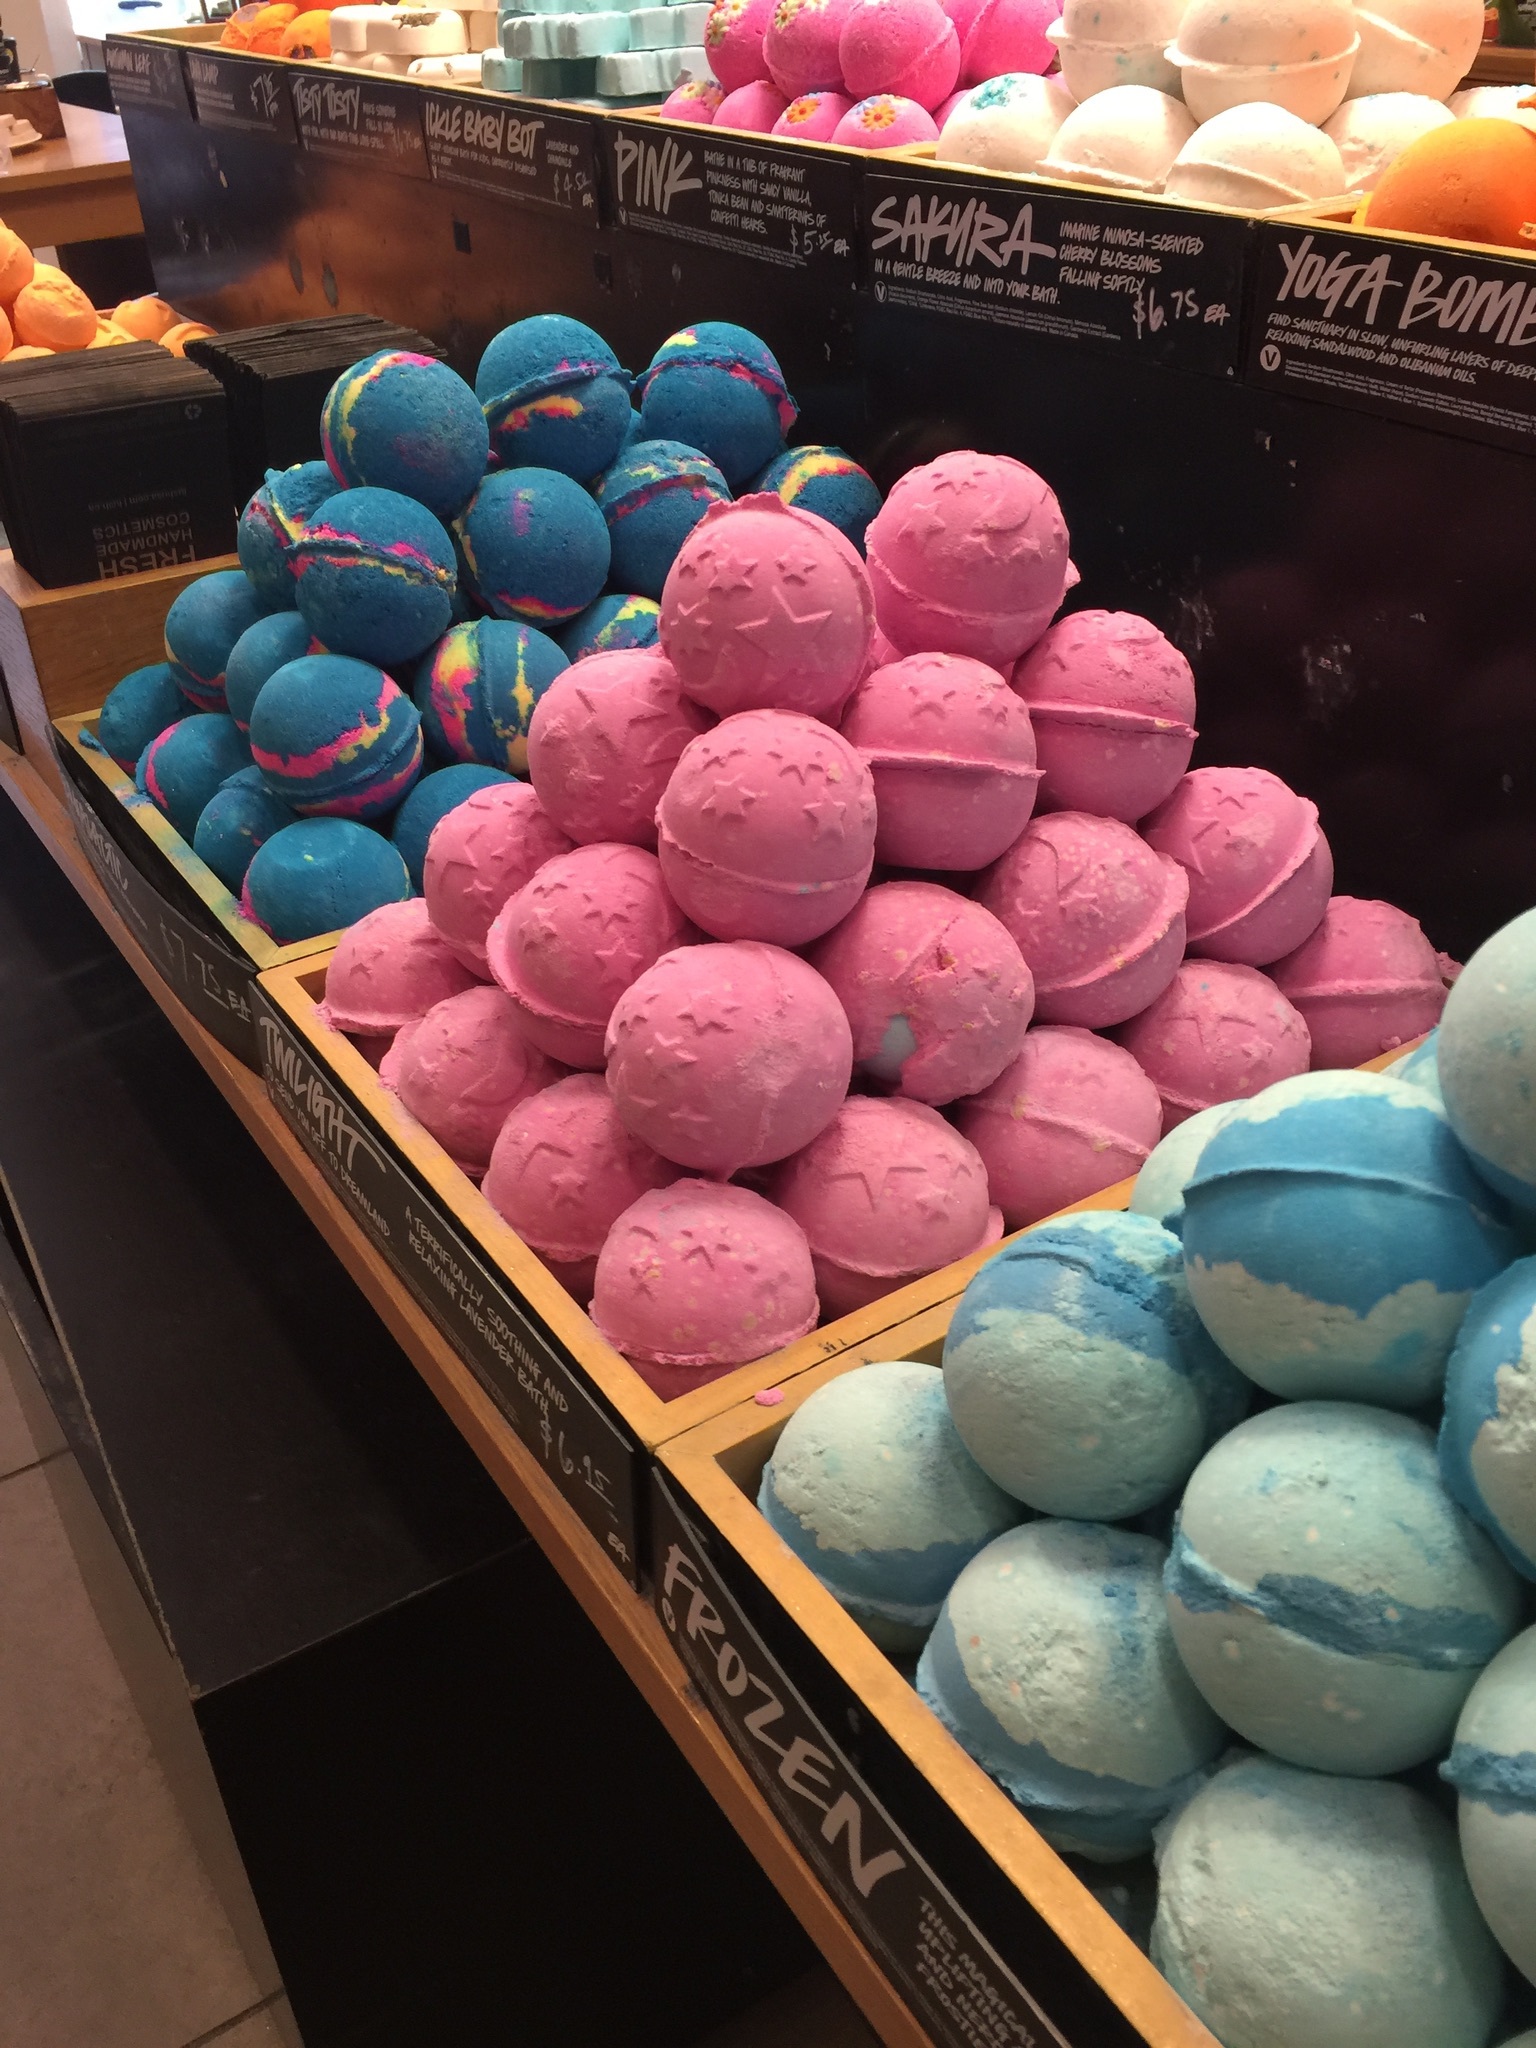
food, color, macaroon, dessert, bathroom, relaxation, luxury, spa, bath, bomb, sweetness, aromatherapy, pampering